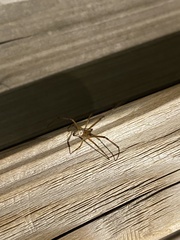
Species: Lactrodectus_hesperus